Pepper's ghost

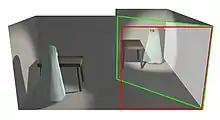
A viewer looking through the red rectangle sees a ghost floating next to the table. The illusion is produced by a large piece of glass, acrylic glass or plastic film (green outline) situated at an angle between viewer and scene. The glass reflects a room hidden from the viewer (left), sometimes called a "blue room", that is built as a mirror-image of the scene.

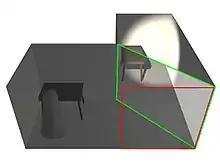
If the mirror-image room (left) is darkened, it does not reflect well in the glass. The empty room (top) is brightly lit, making it very visible to the viewer.

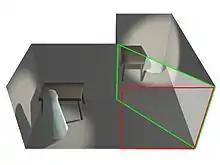
When the lights in the mirror-image room are raised (with the empty room being dimmed slightly to compensate), the ghost appears out of nowhere.

The core illusion involves a stage specially arranged into two rooms or areas, one into which audience members can see, and a second (sometimes referred to as the "blue room") that is hidden to the side. A sheet of plate glass, acrylic glass or plastic film is placed somewhere in the main room at an angle that reflects the view of the blue room towards the audience. Generally, this is arranged with the blue room to one side of the stage and the plate on the stage rotated around its vertical axis at 45 degrees. Care must be taken to make the glass as invisible as possible, normally hiding the lower edge in patterning on the floor and ensuring lights do not reflect off it. The plate catches a reflection from a brightly lit actor in an area hidden from the audience. Not noticing the glass screen, the audience mistakenly perceive this reflection as a ghostly figure located among the actors on the main stage. The lighting of the actor in the hidden area can be gradually brightened or dimmed to make the ghost image fade in and out of visibility.